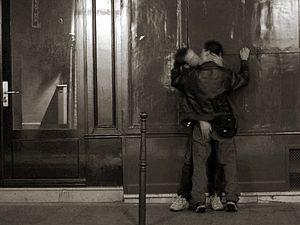
Deux hommes s'embrassant, rue vieille-du-temple, Paris.